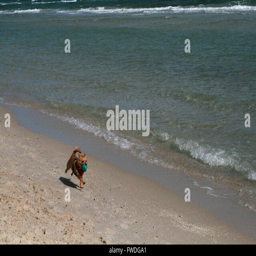
playing fetch on the beach